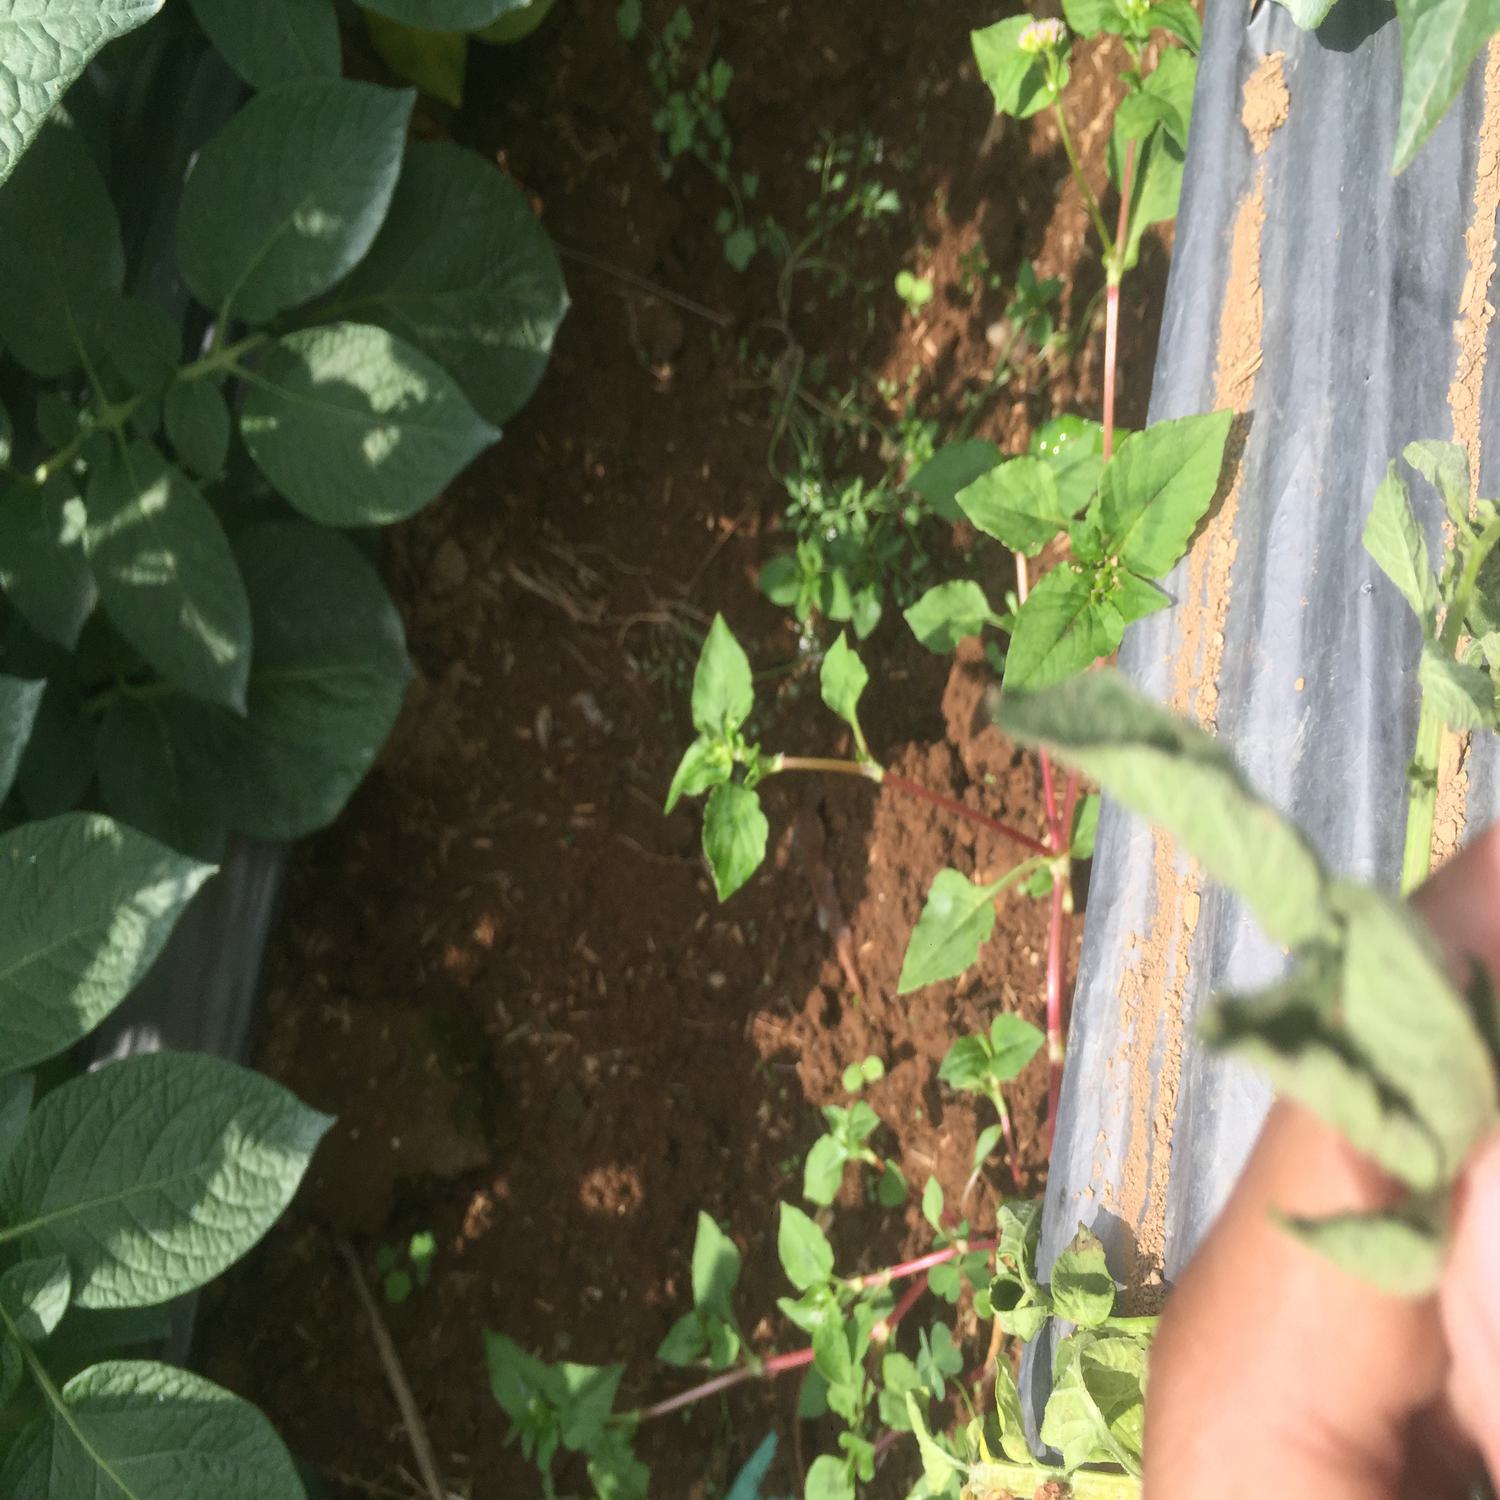
Label: Bacteria